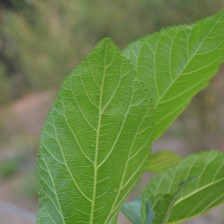
Variety: ChiangMaiBuriram60